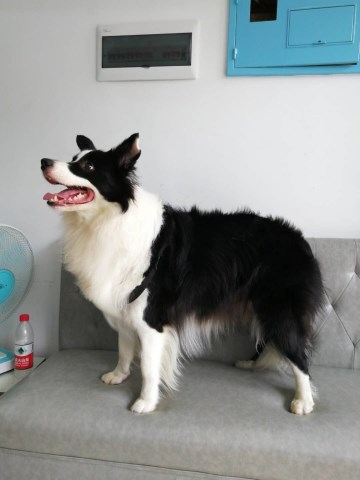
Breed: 2594-n000109-Border_collie